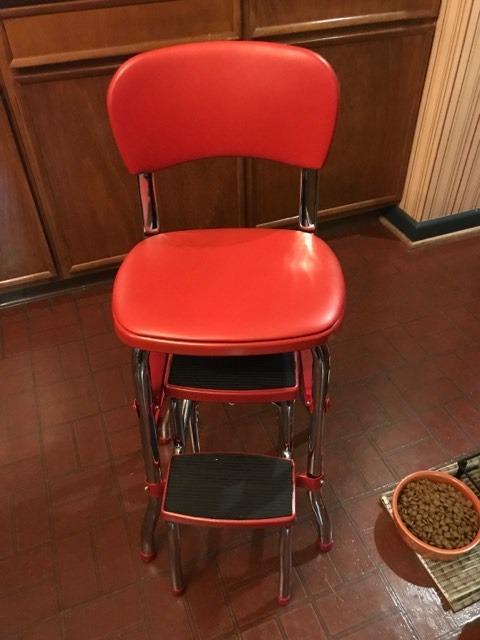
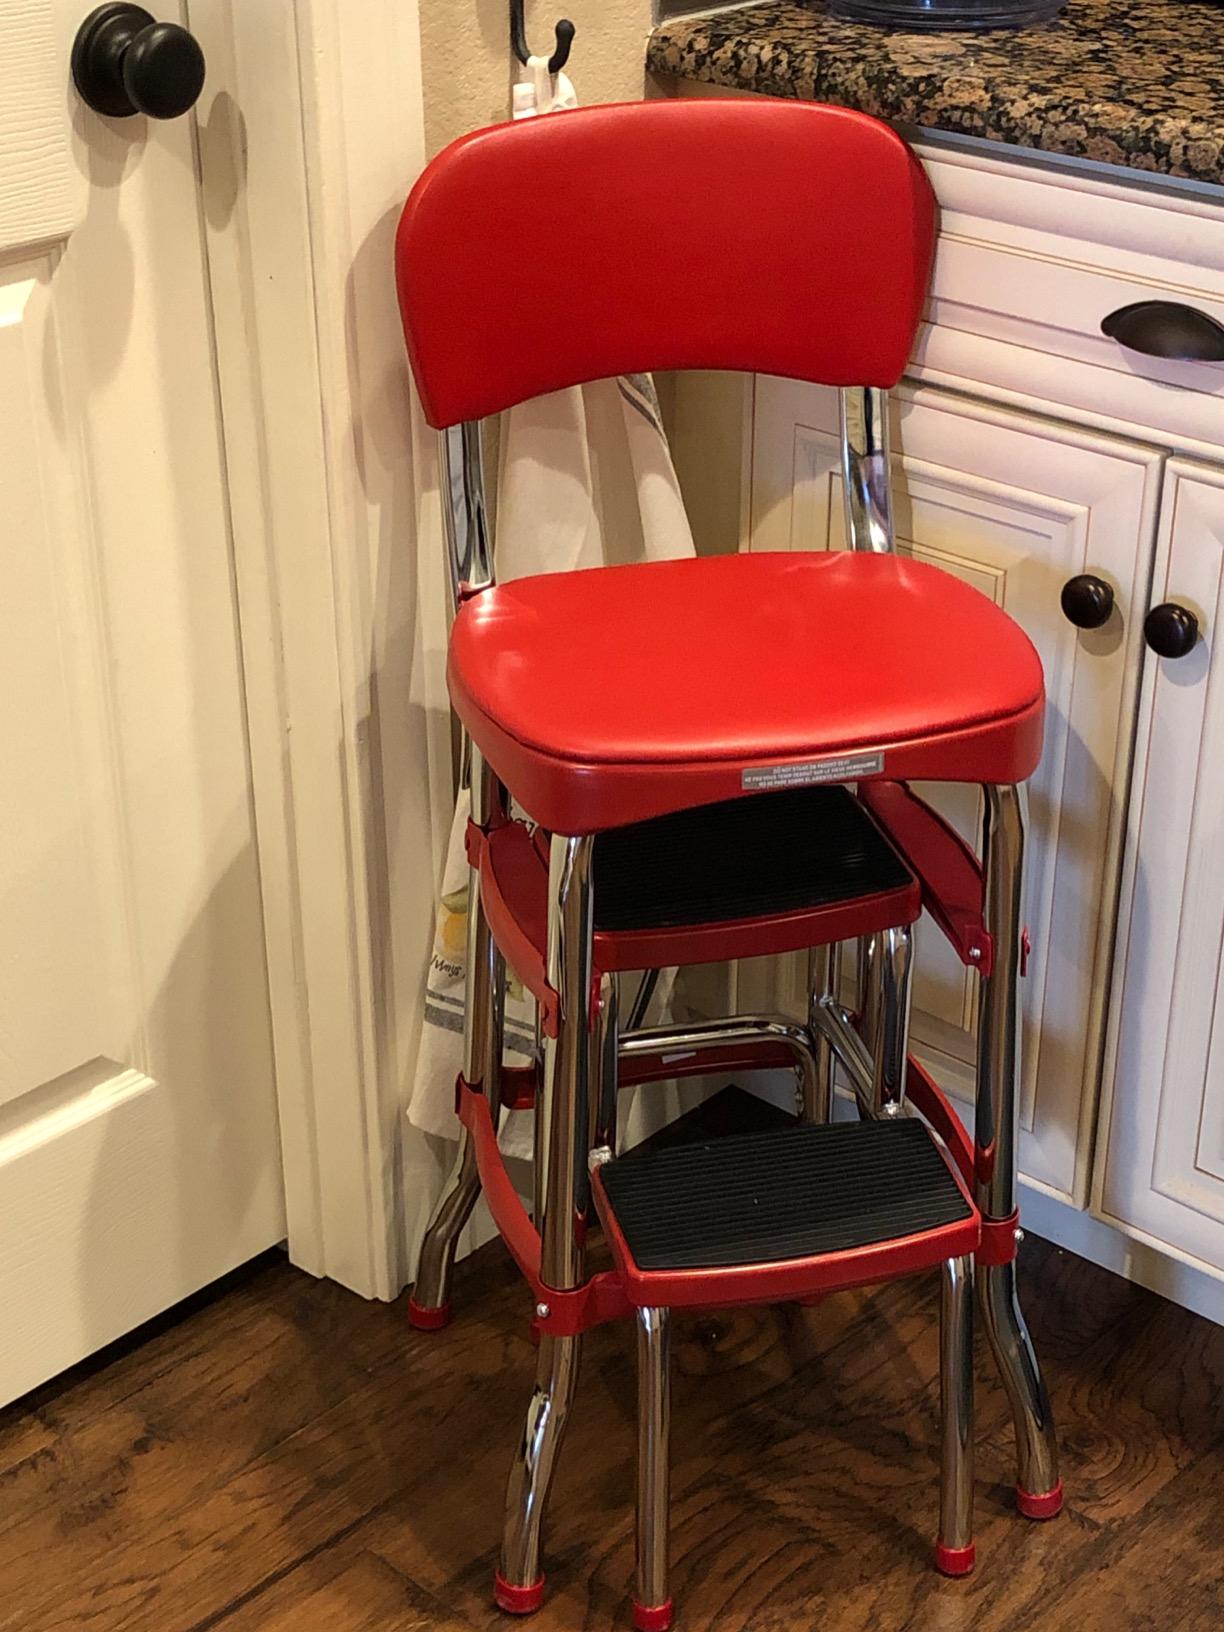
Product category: items_chair
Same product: yes